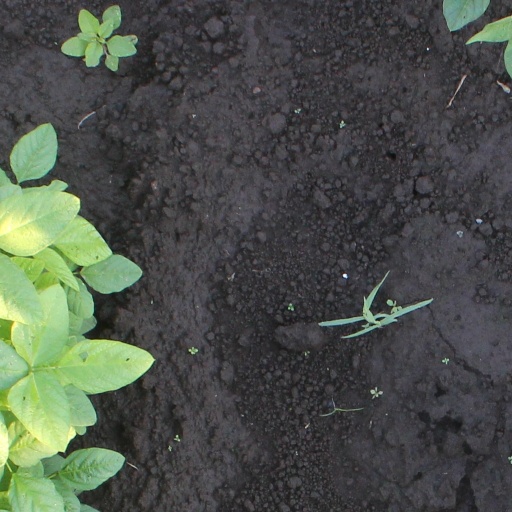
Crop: soybean